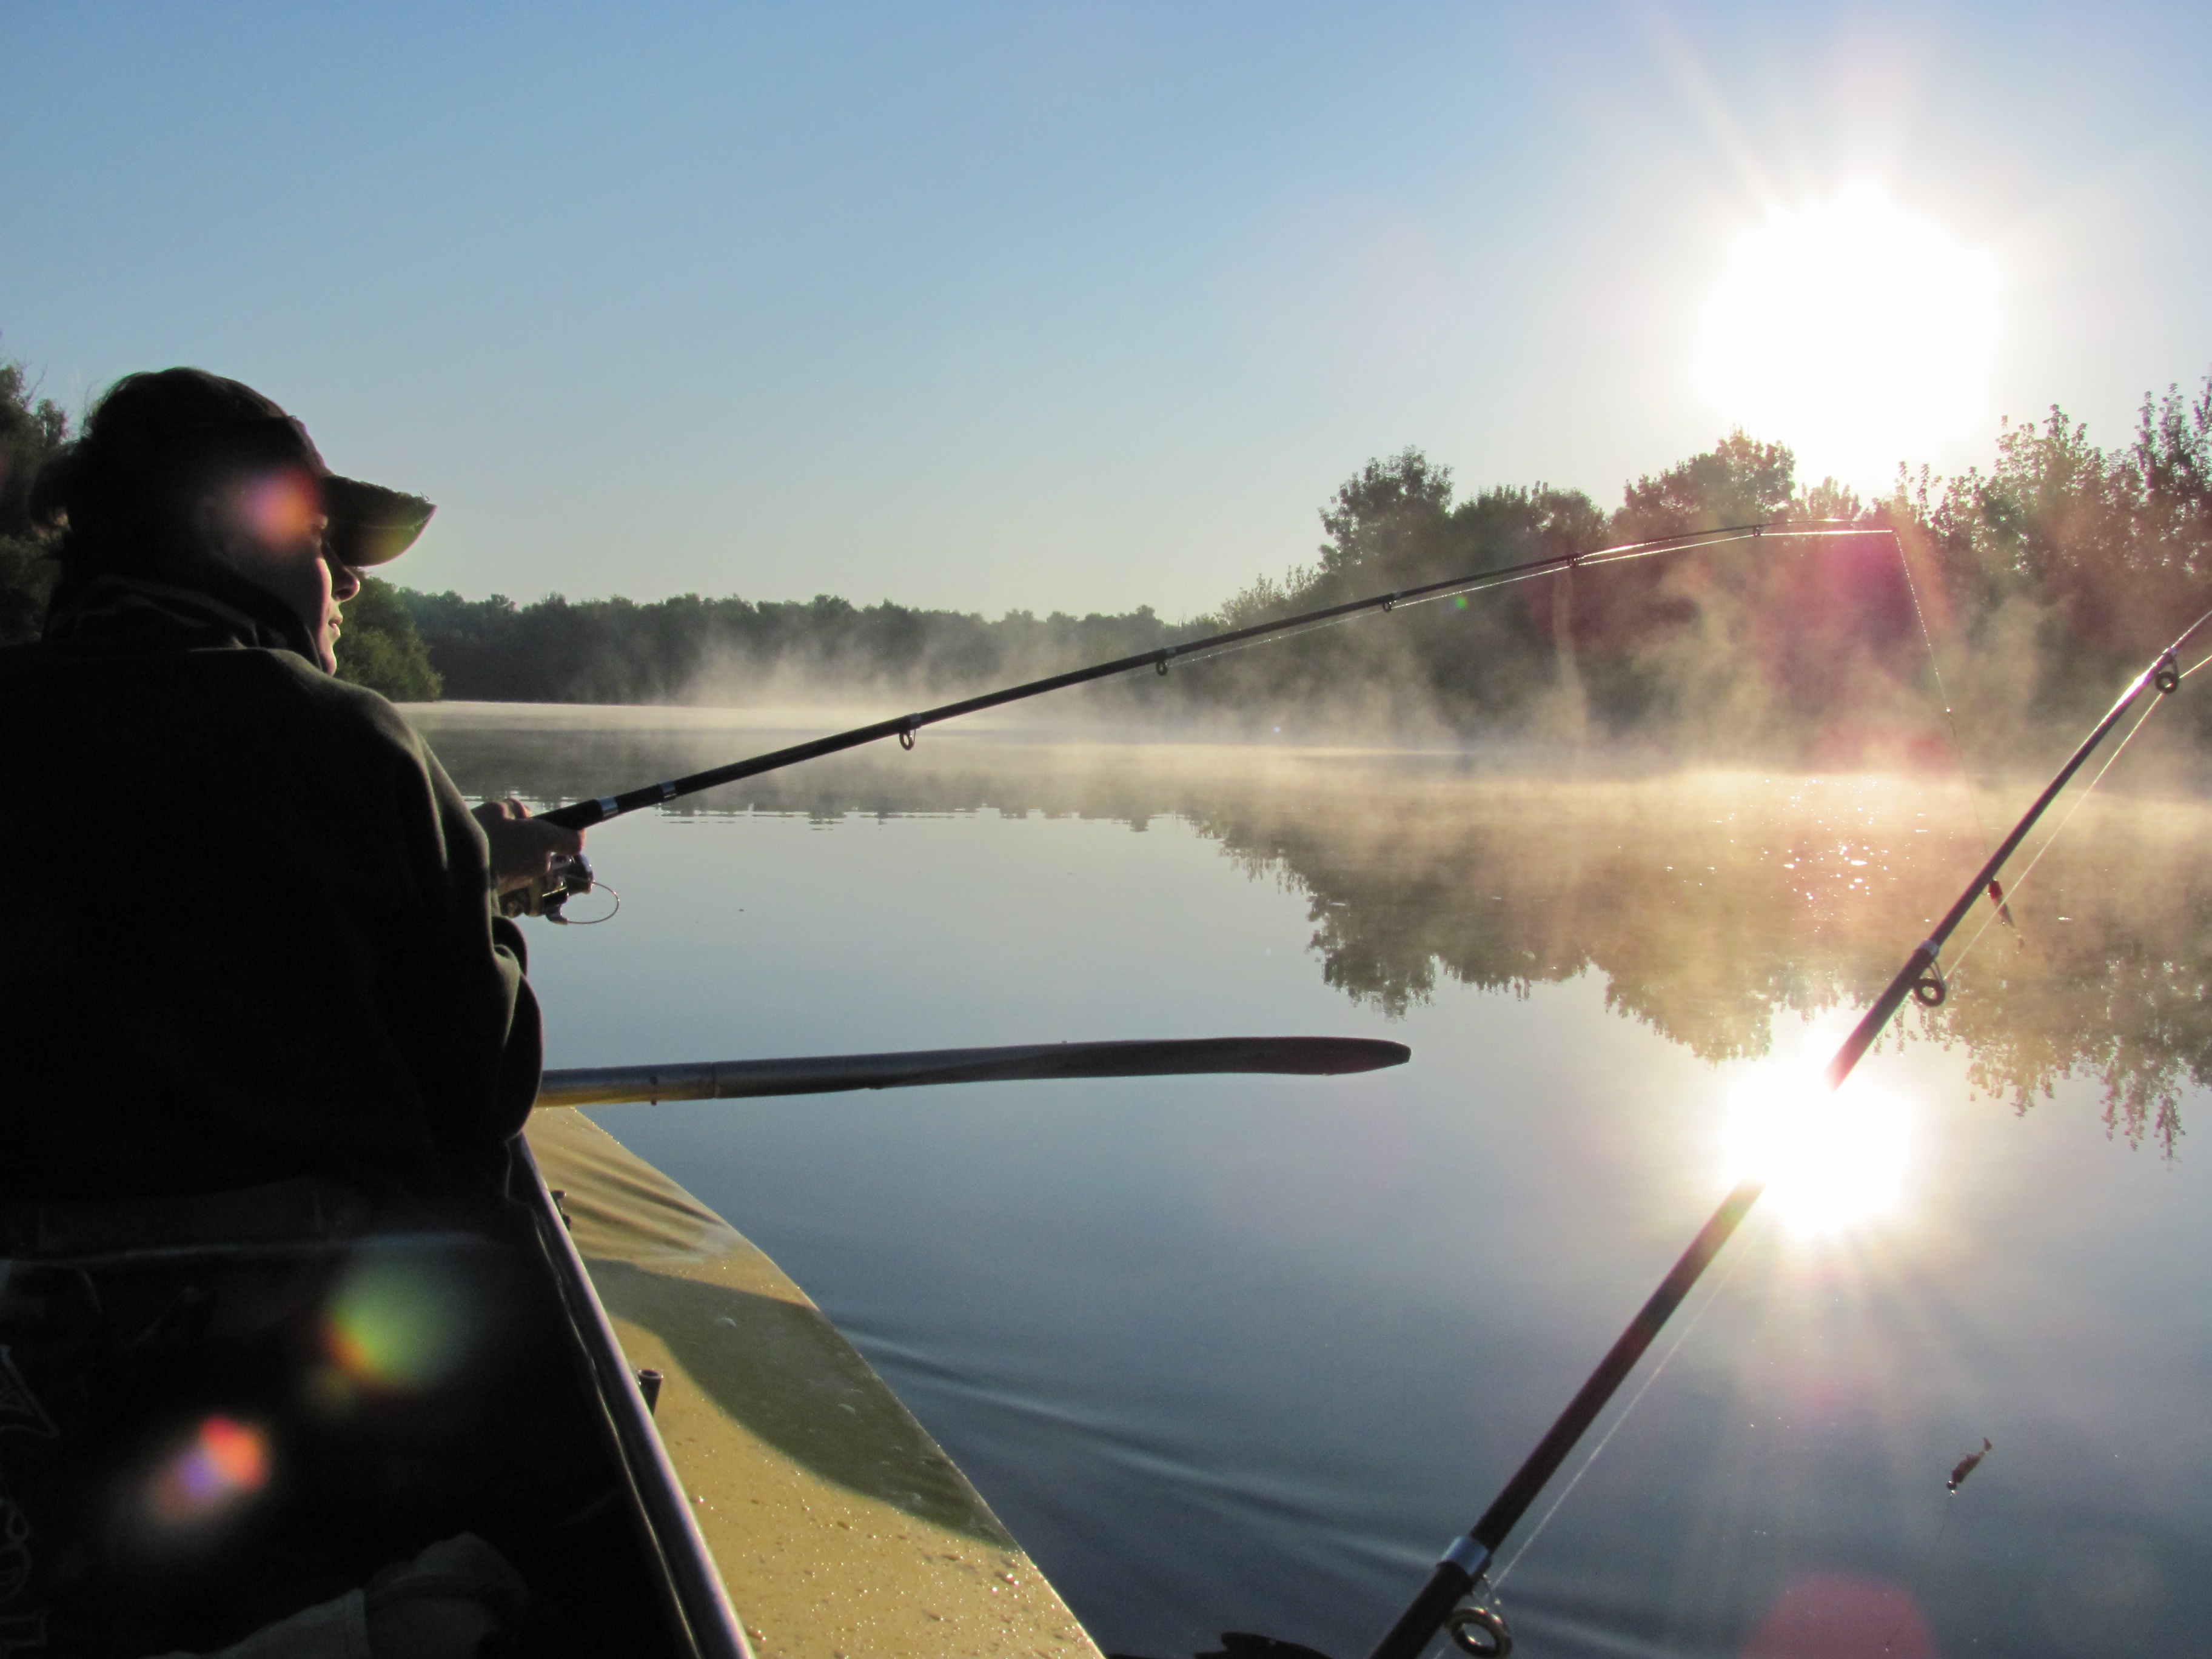
landscape, water, nature, silhouette, light, sky, sun, river, summer, vacation, recreation, vehicle, fishing, fisherman, shadow, silence, boating, hotspot, handsomely, outdoor recreation